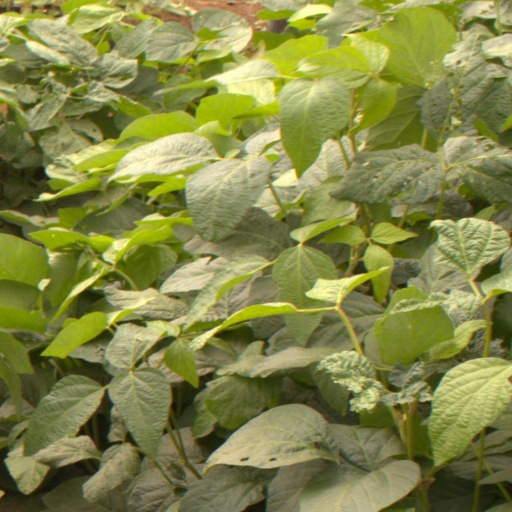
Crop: soybean